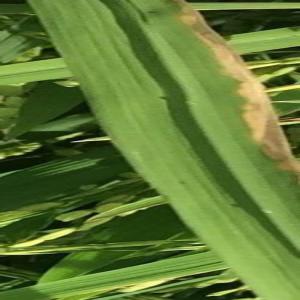
Disease: Bacterialblight